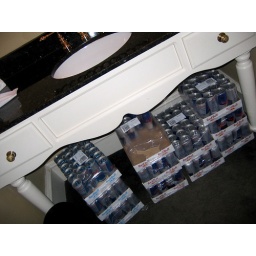
a dozen cases of red bull under the sink